William Divale

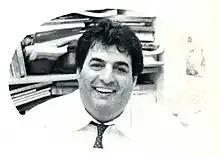
William Divale circa 1984

Divale was a past chairman of the Social Sciences Department. He received his PhD degree from the University at Buffalo in 1974. He is the publisher of the